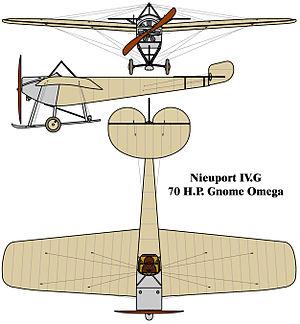
Le Nieuport IV était un avion de reconnaissance de compétition et d’entraînement de fabrication française du début des années 1910.